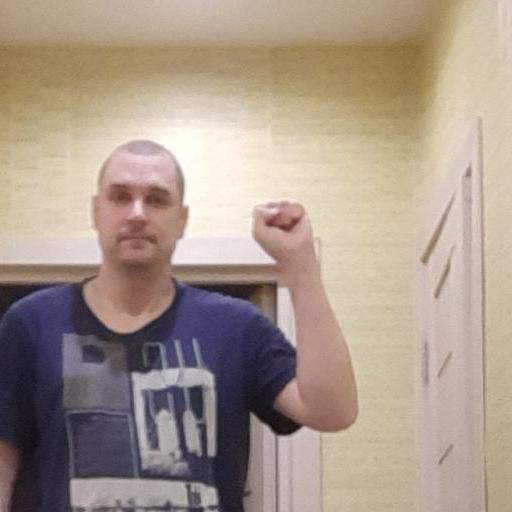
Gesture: fist